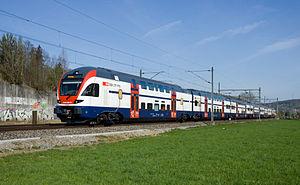
La Stadler KISS (CFF RABe 511) est la dernière génération de rames automotrices à deux étages pour le S-Bahn de Zürich. Ceci est l'unité 002 sur un circuit d'essai, pour tester le fonctionnement dans des conditions réelles (mais sans passagers). La photographie a été prise près de Tössmühle, entre Winterthur et Kemptthal."
Le réseau express régional zurichois, est un réseau de trains de type RER desservant l'agglomération de Zurich et son aire urbaine en Suisse avec un bassin de population d'environ 1,5 million d'habitants.
Le Stadler KISS est un train conçu et construit par l'entreprise ferroviaire Stadler Rail. Son nom est un acronyme pour komfortabler innovativer spurtstarker S-Bahn-Zug. Au début de la phase de développement, elle était connue sous le nom de Stadler DOSTO.
Stadler est un constructeur suisse de matériel roulant ferroviaire, spécialisé dans les trains régionaux et de banlieue.
La RABe 511 est une rame automotrice à deux niveaux construite par Stadler Rail sur le modèle de la Stadler KISS. Elle est exploitée par les Chemins de fer fédéraux suisses.